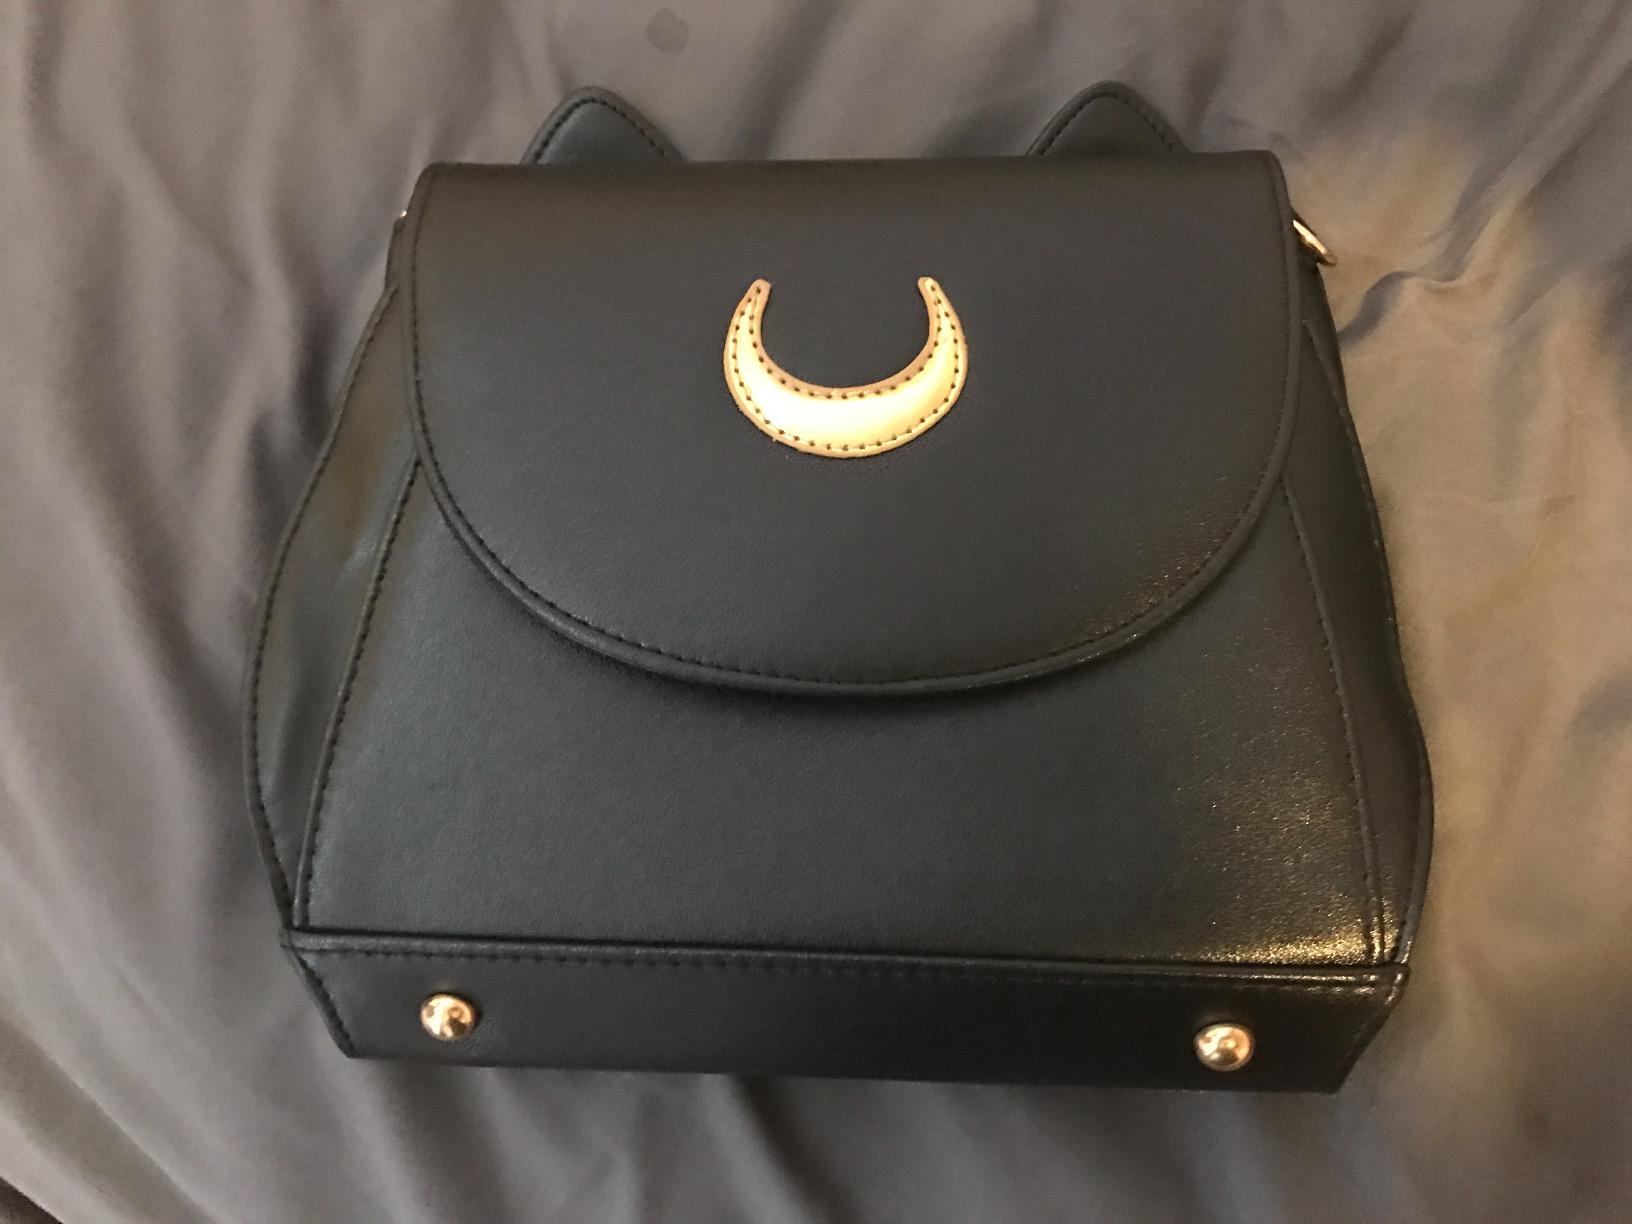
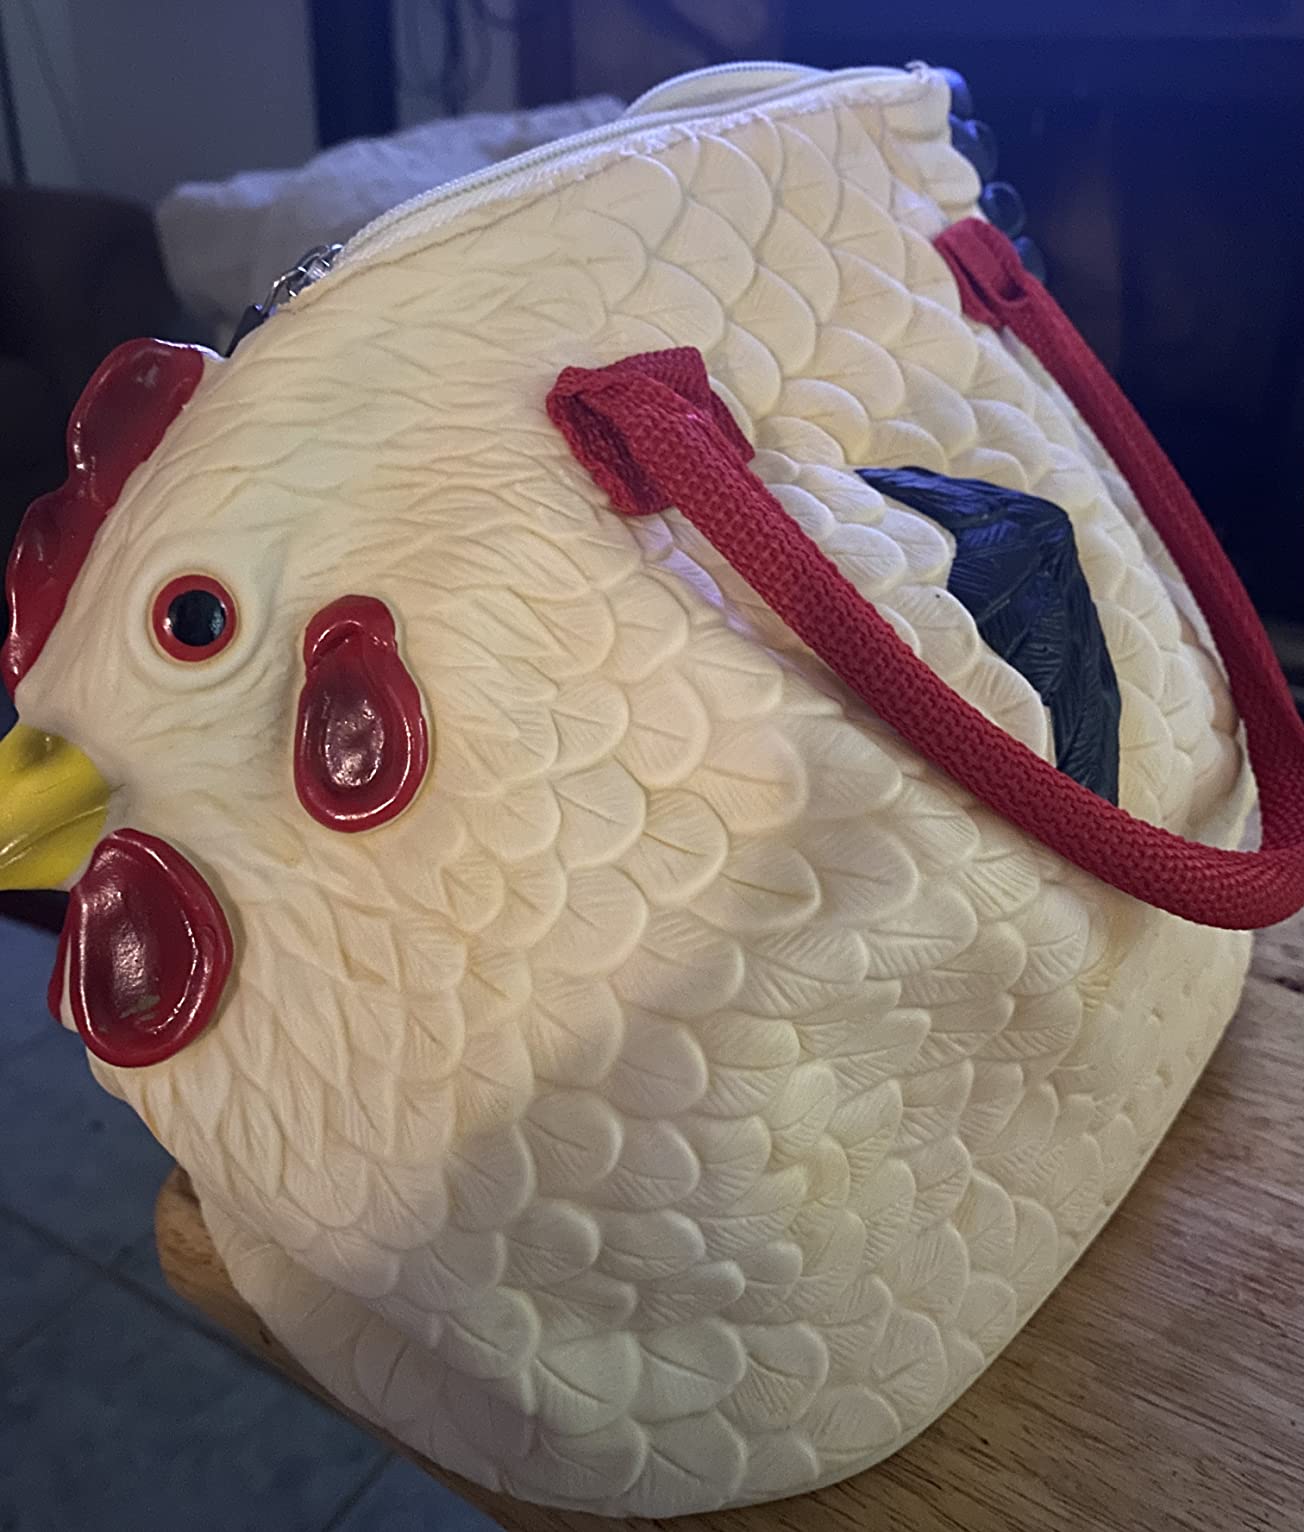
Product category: accessories_handbag
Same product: no